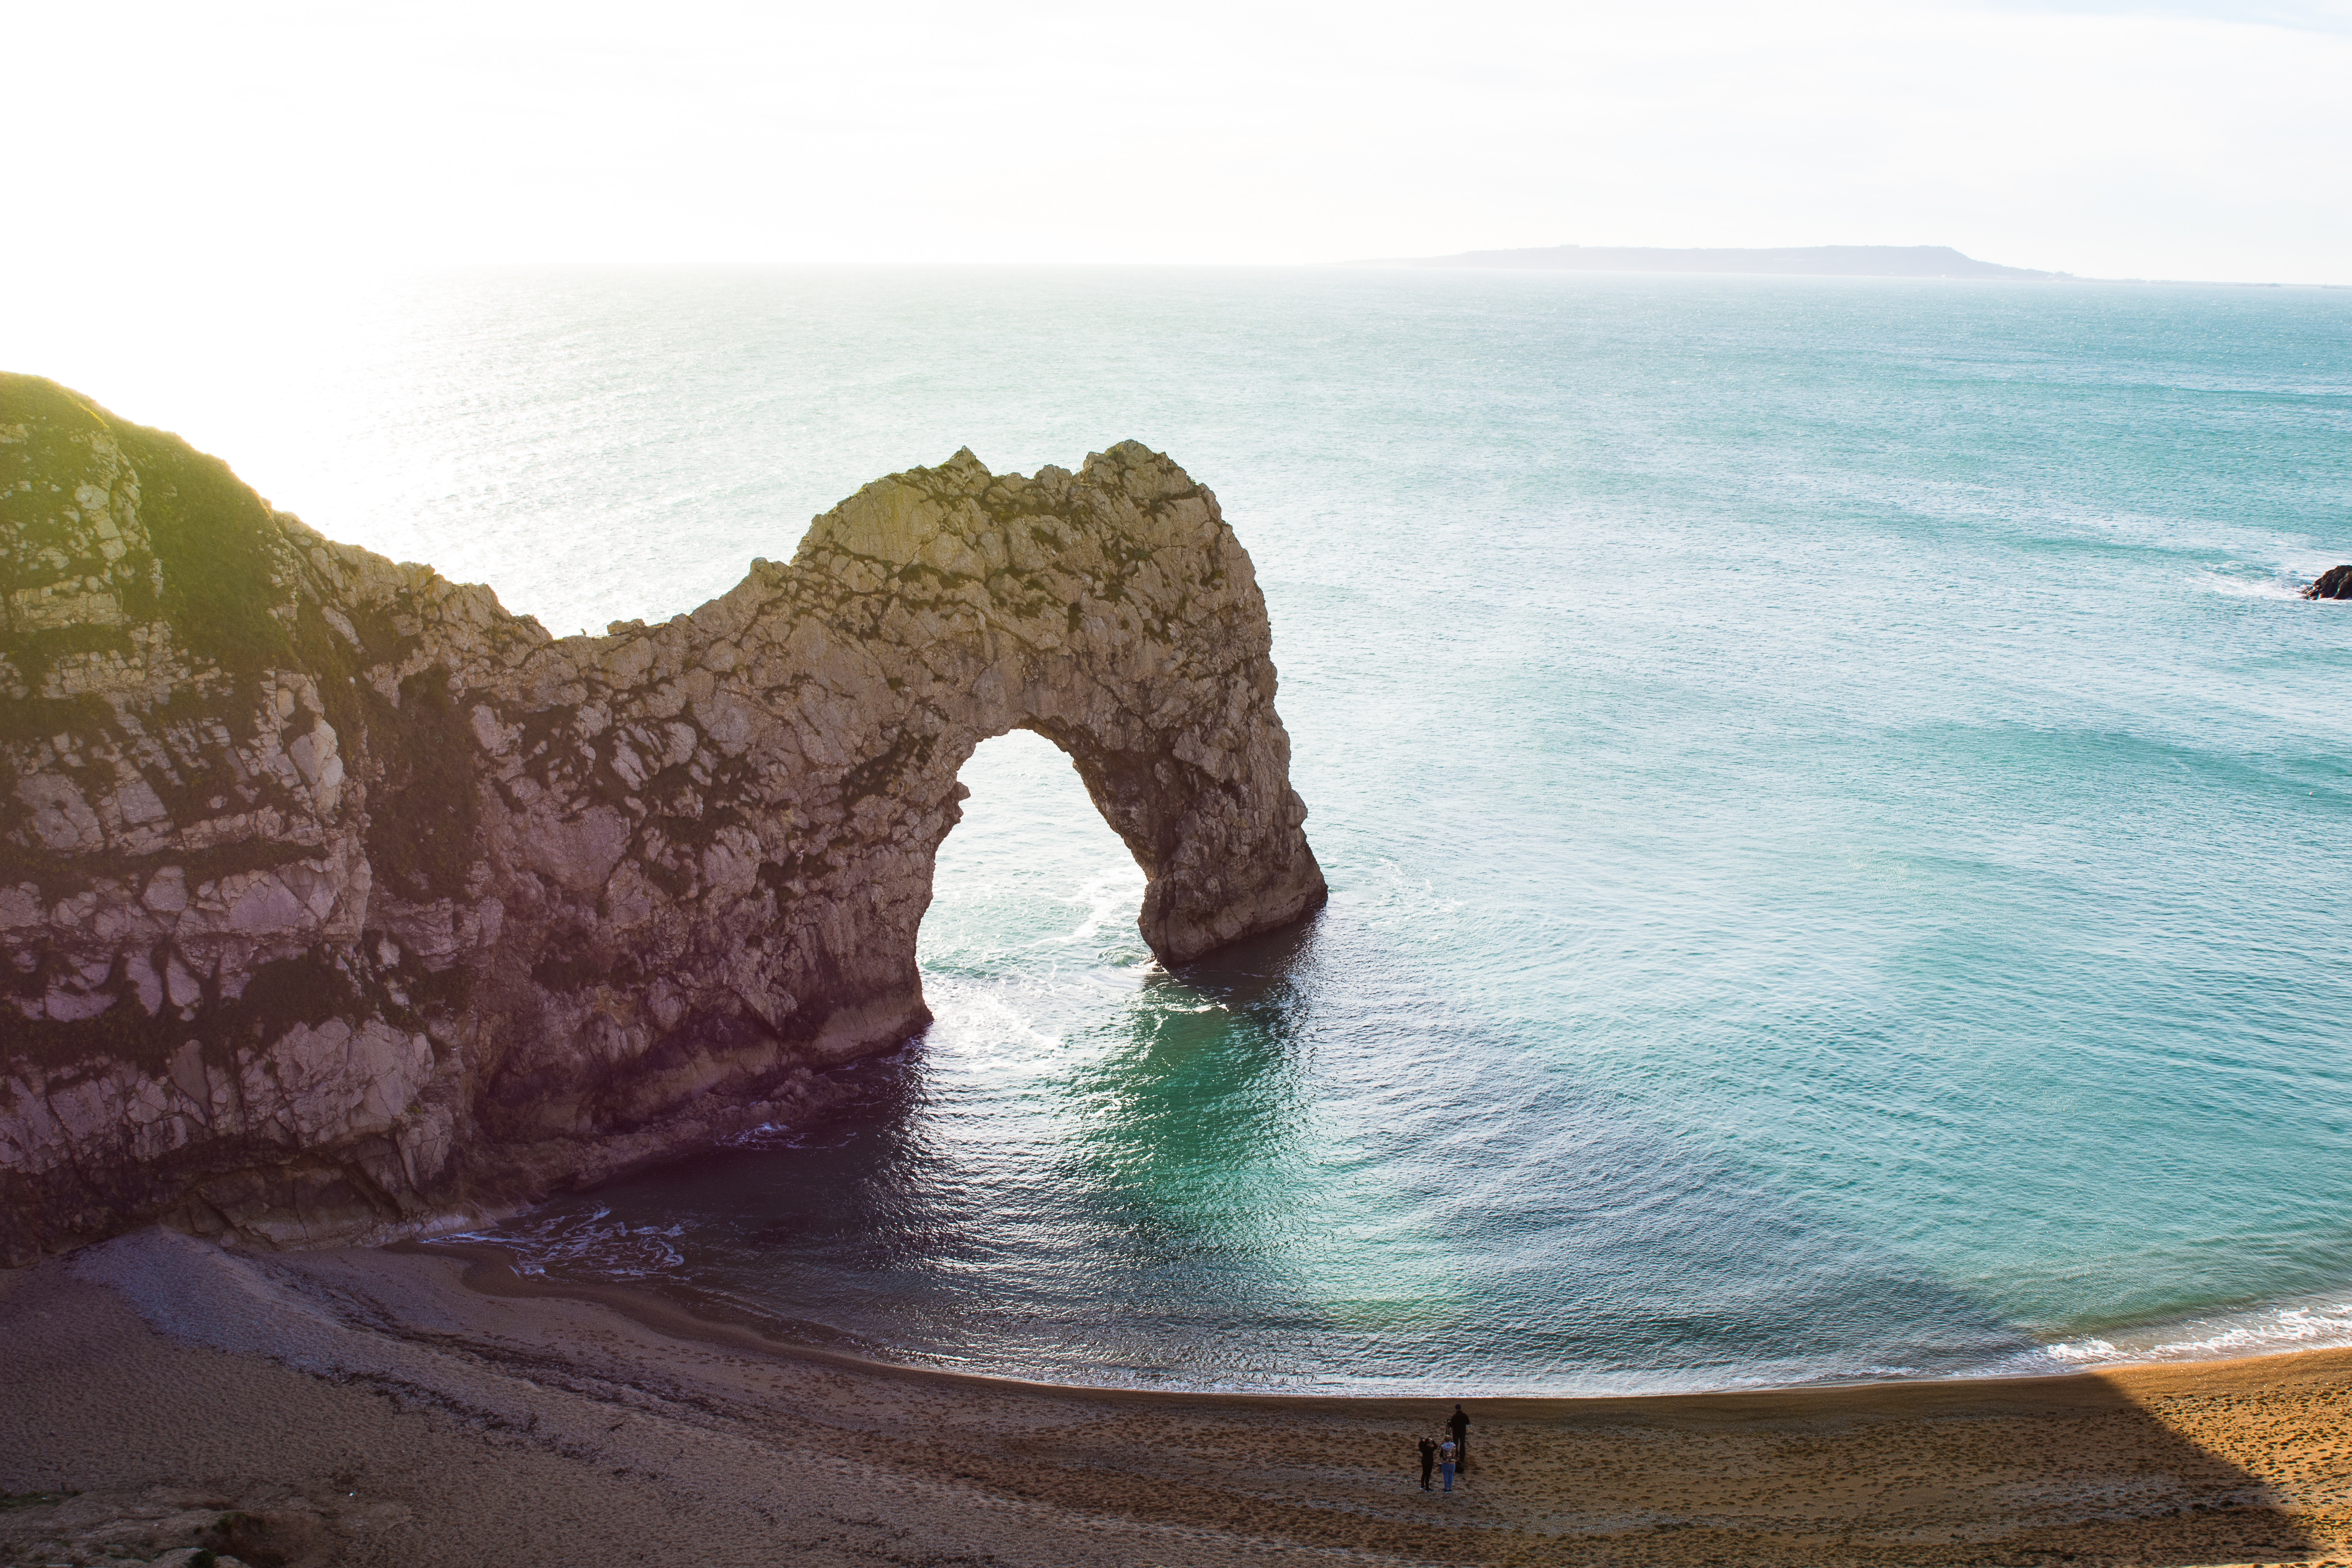
beach, sea, coast, water, sand, rock, ocean, shore, wave, formation, cliff, bay, terrain, material, body of water, cape, islet, landform, wind wave